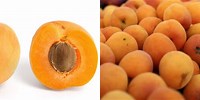
Label: apricot